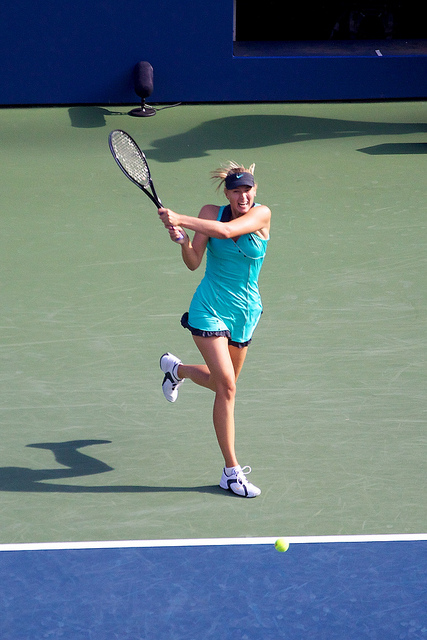
người phụ nữ đang chơi tennis trên sân